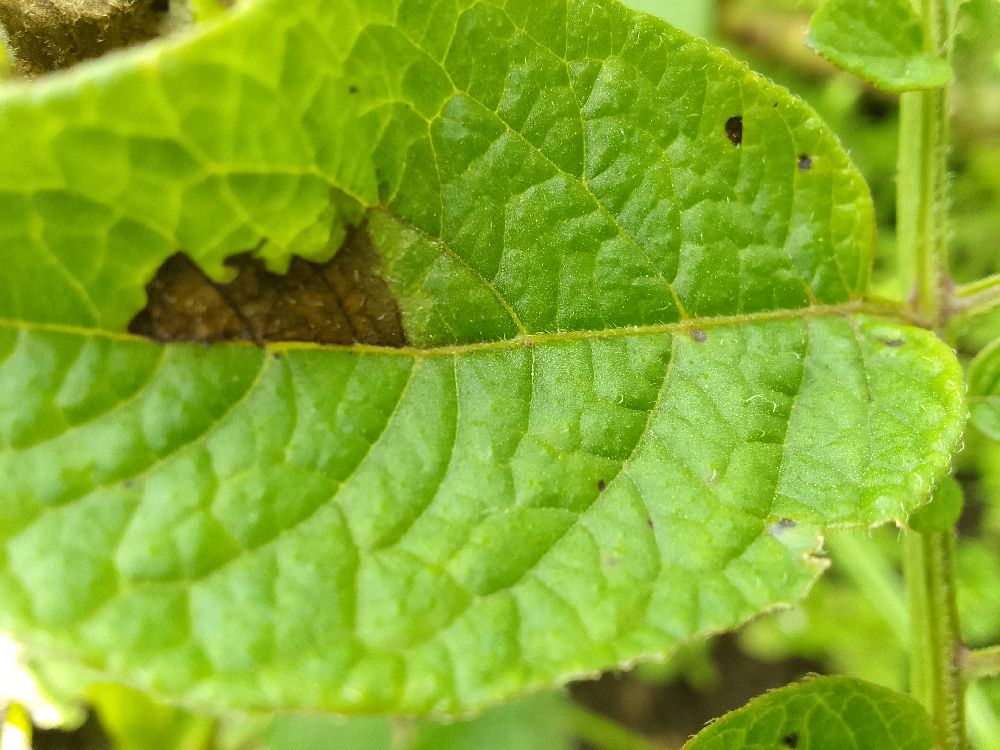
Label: Late blight